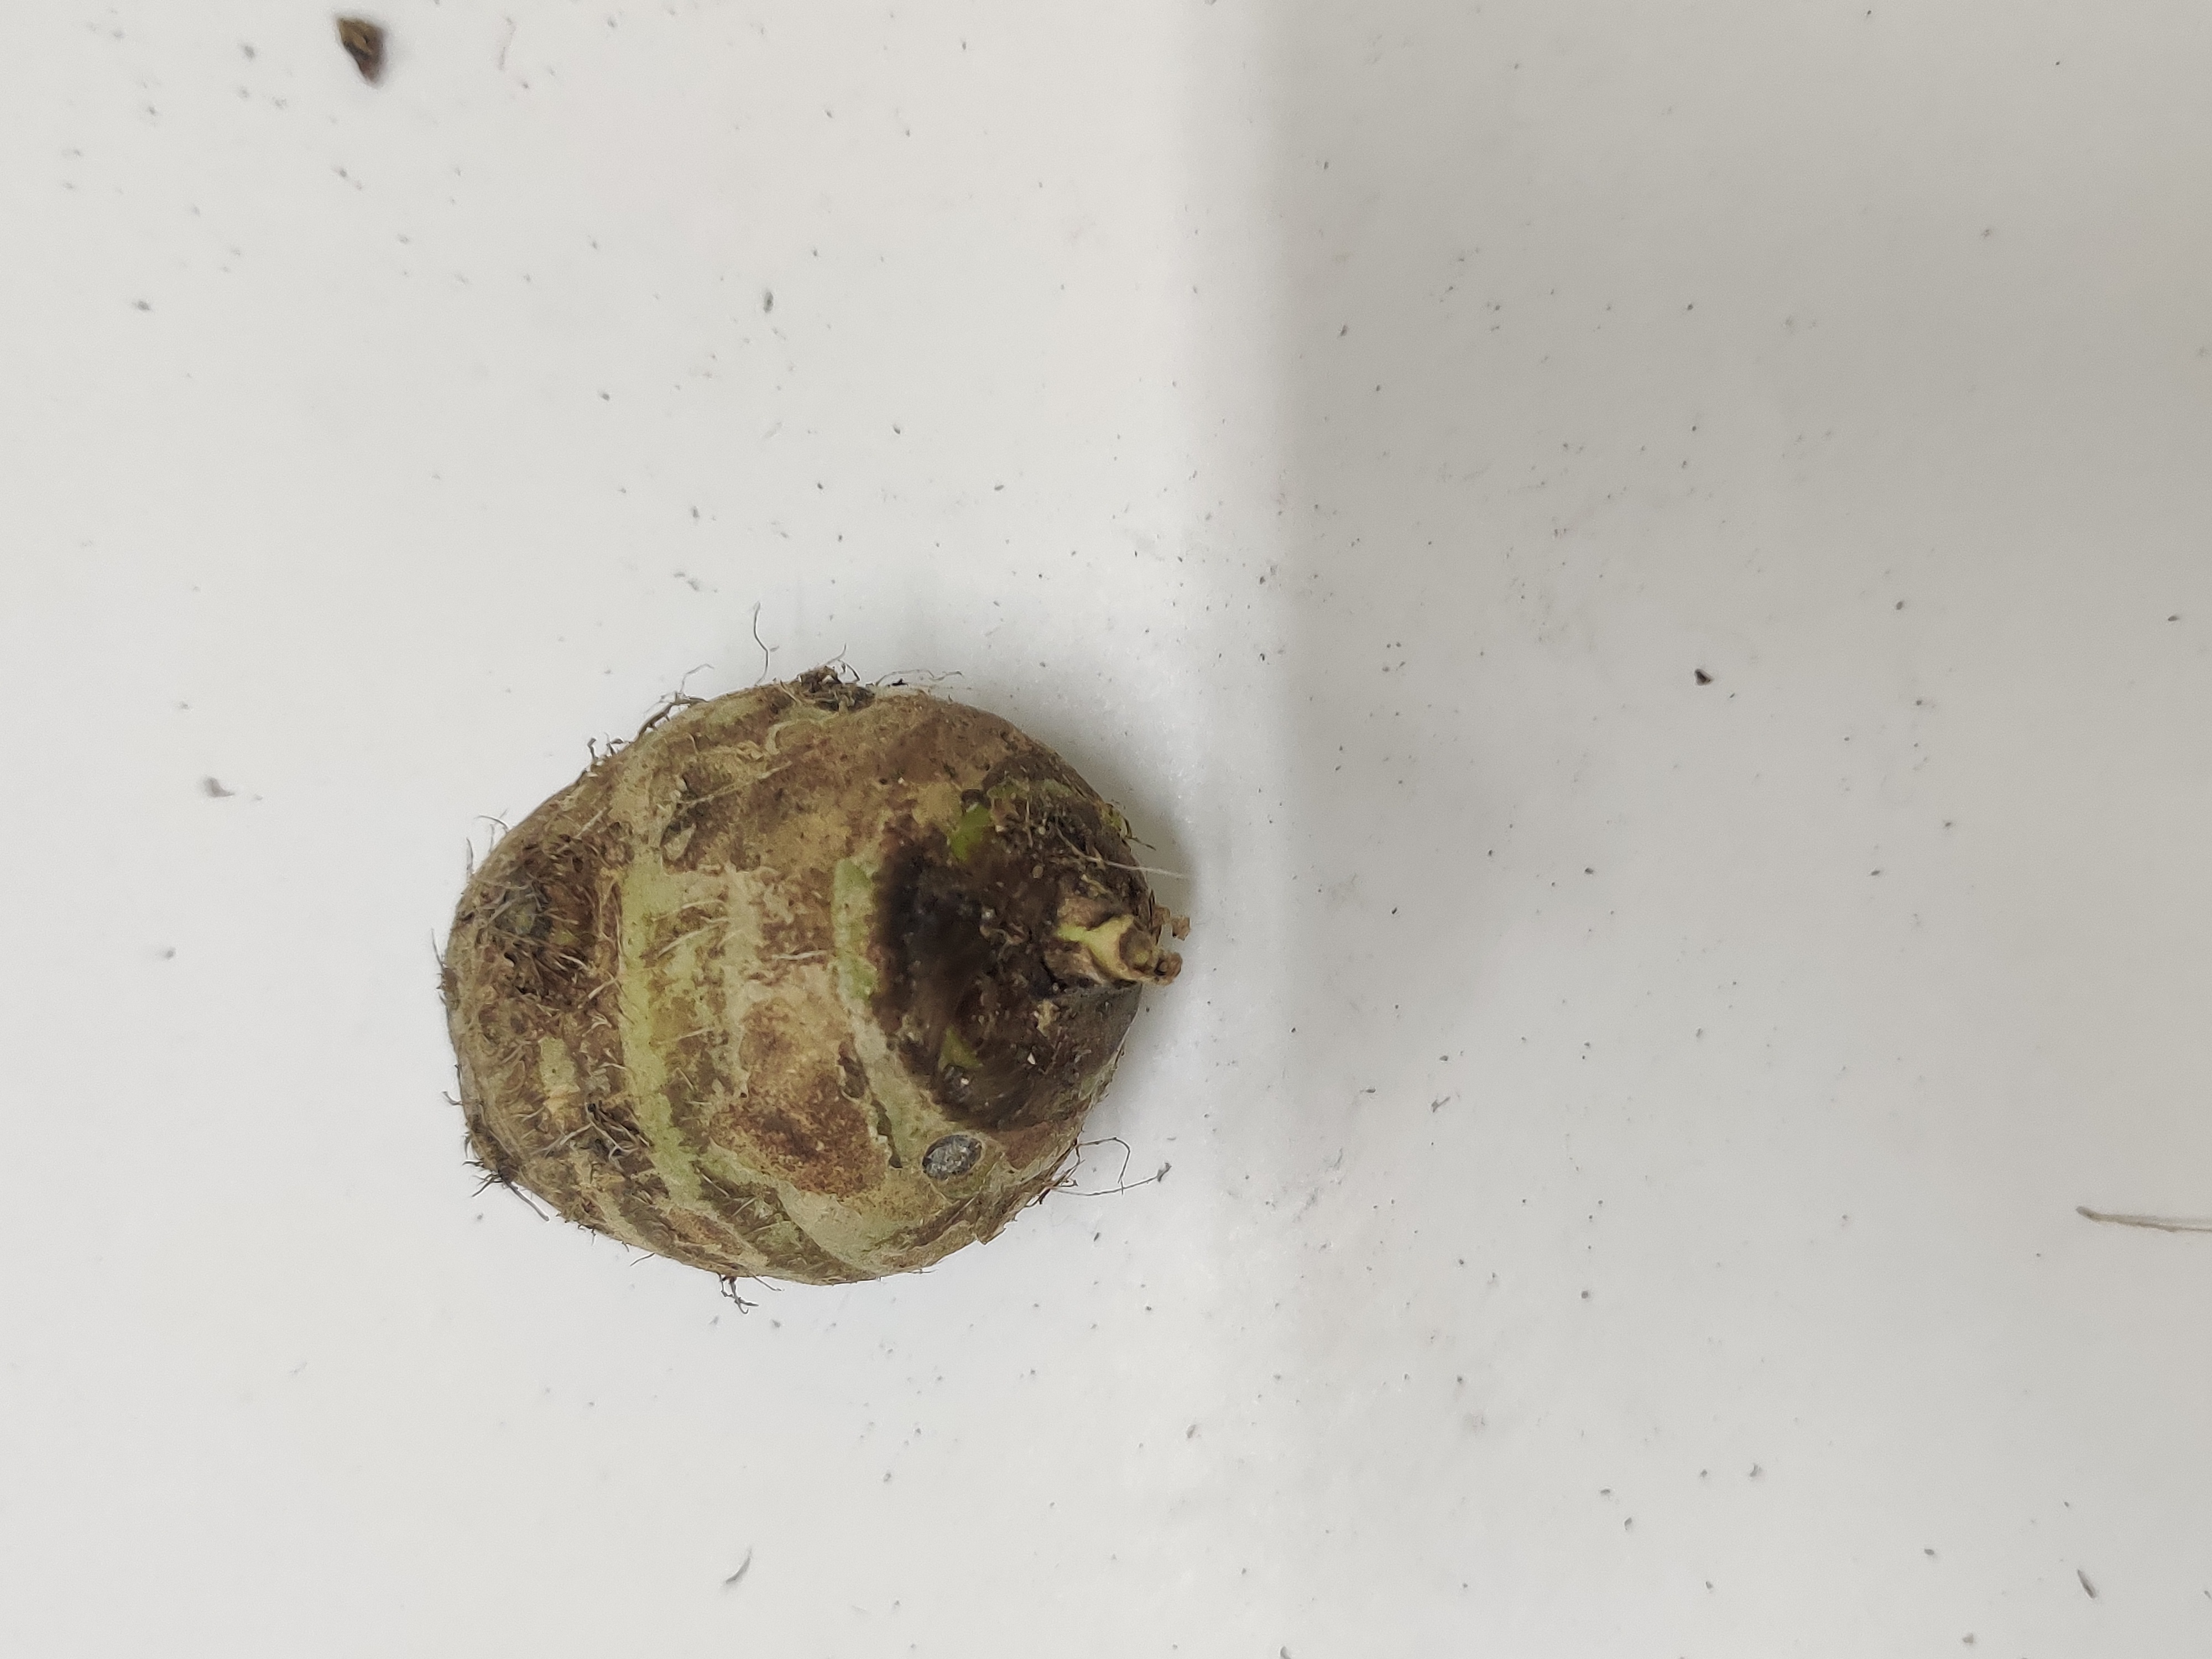
Crop: Taro root
Condition: Severely Damaged